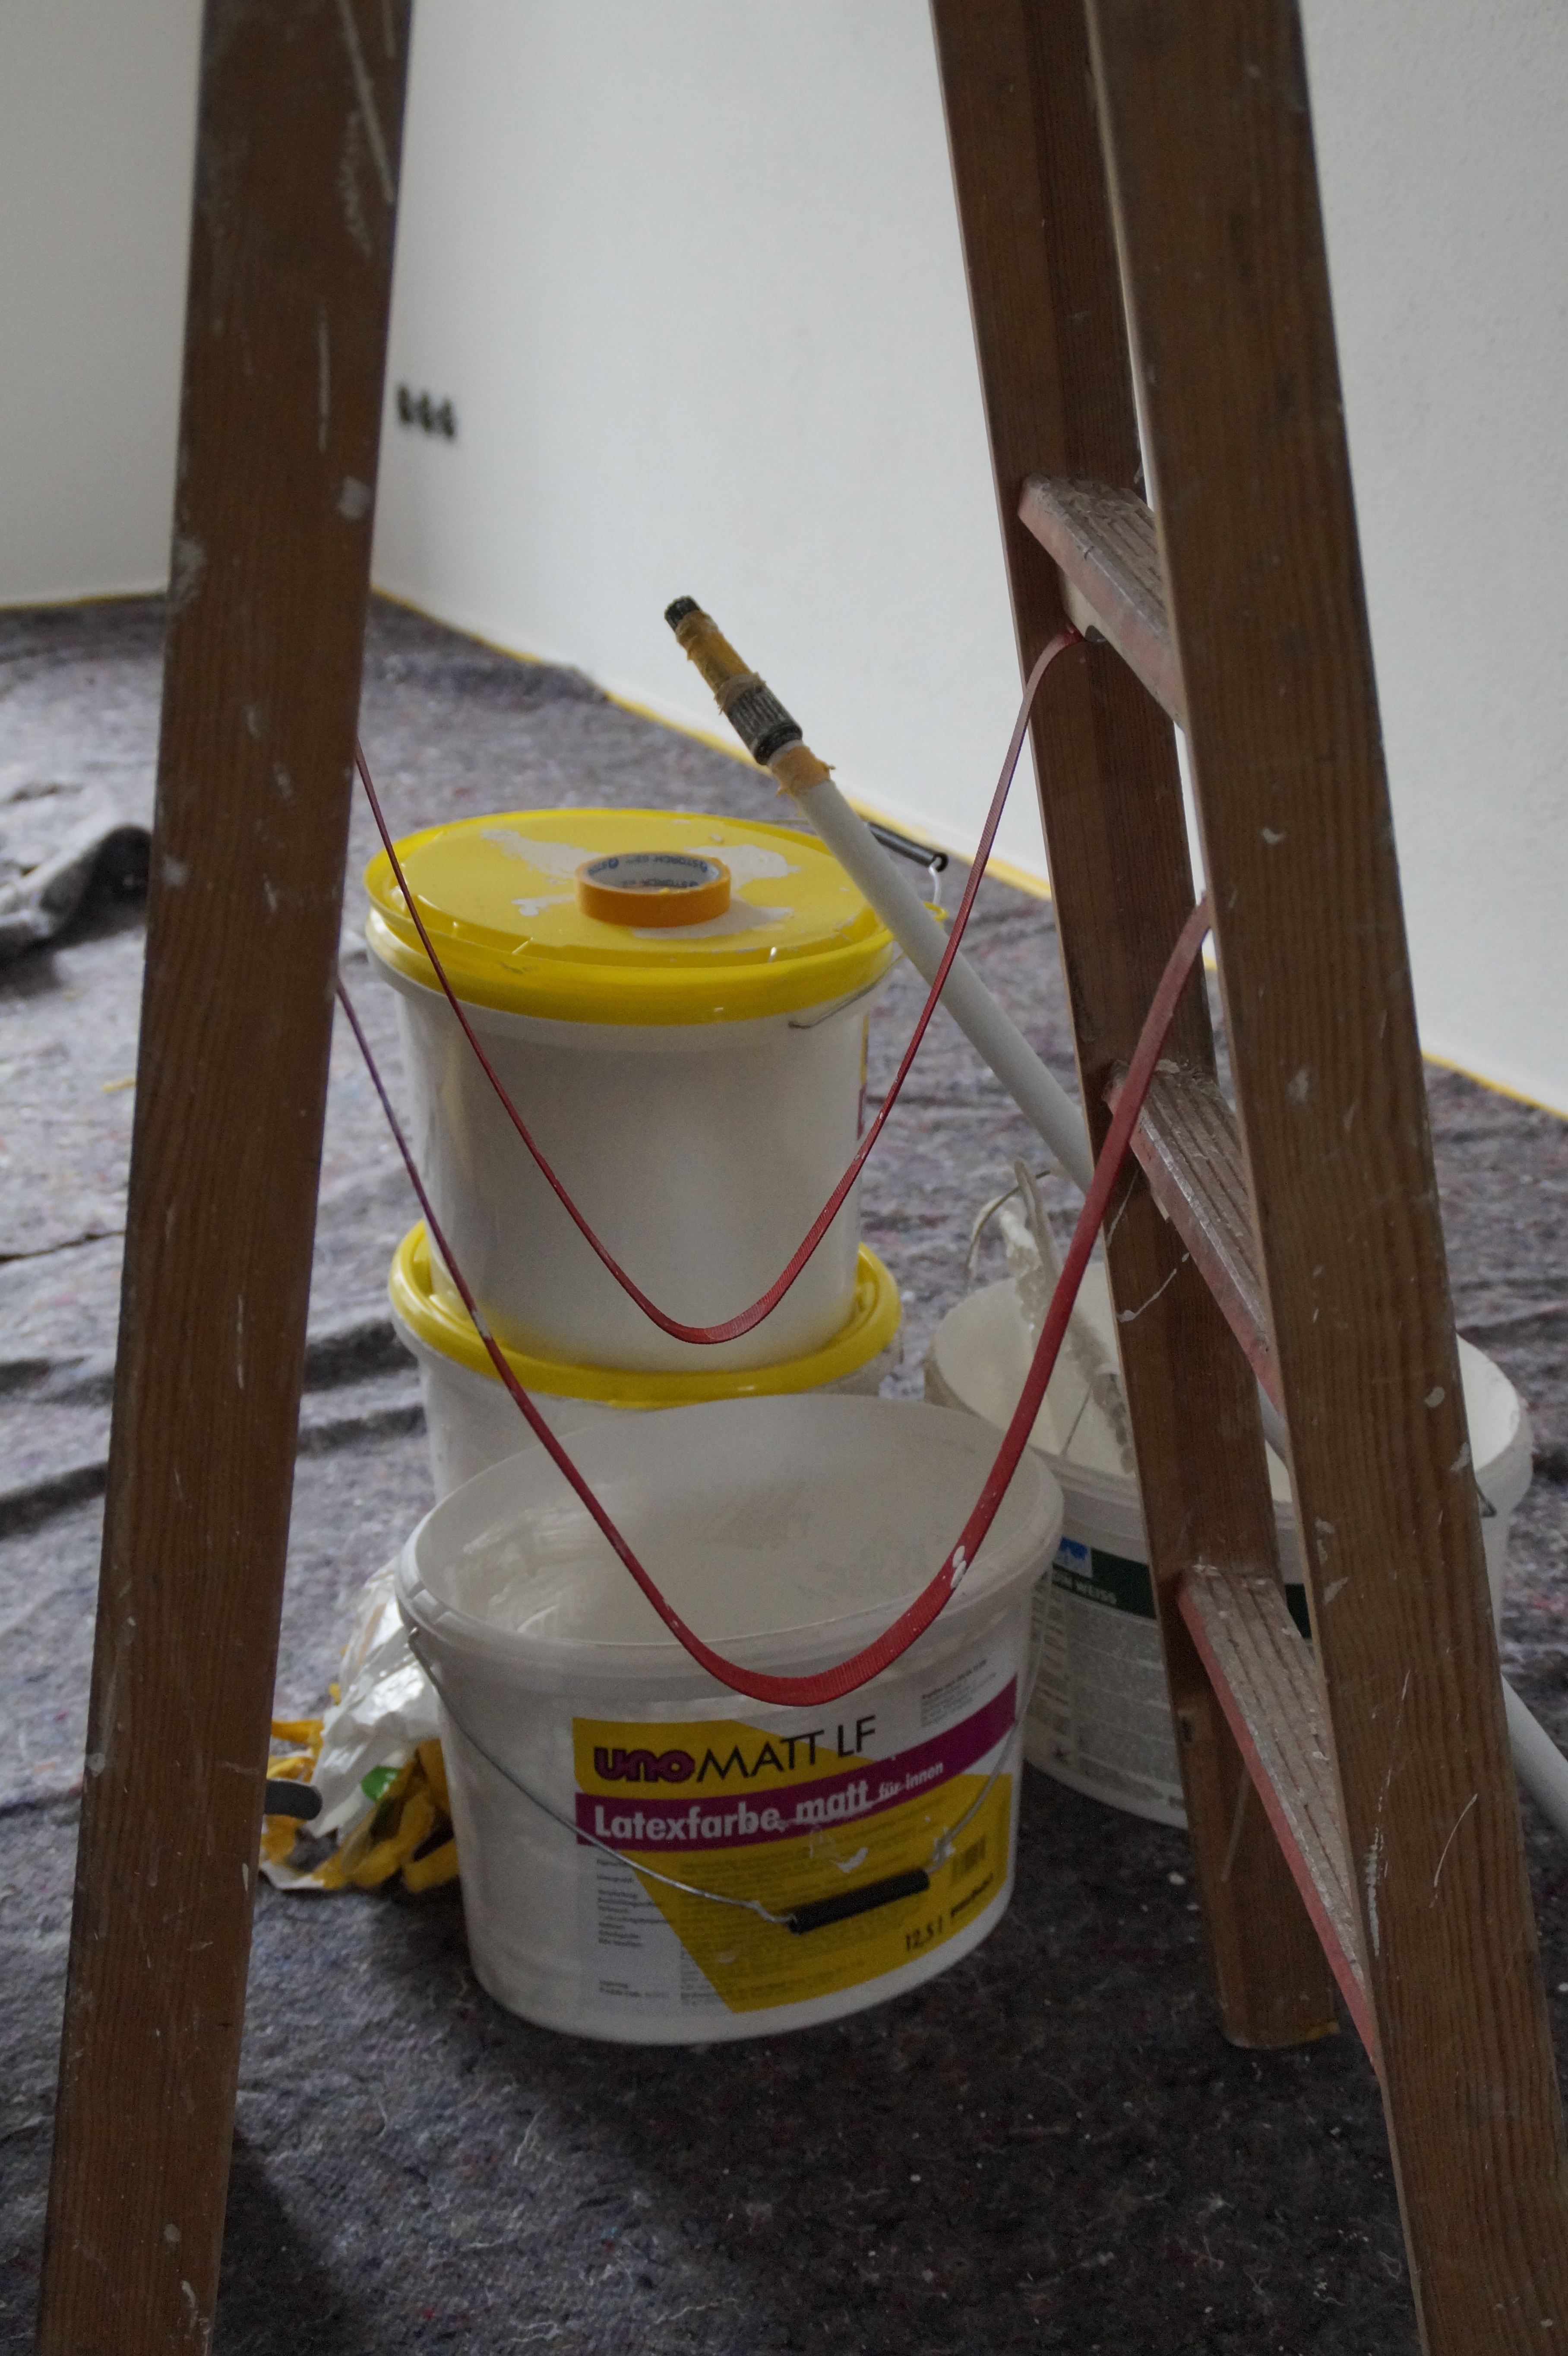
vehicle, color, yellow, lighting, painting, art, painter, head, site, renovation, conversion, farbeimer, renovate, painter working, man made object